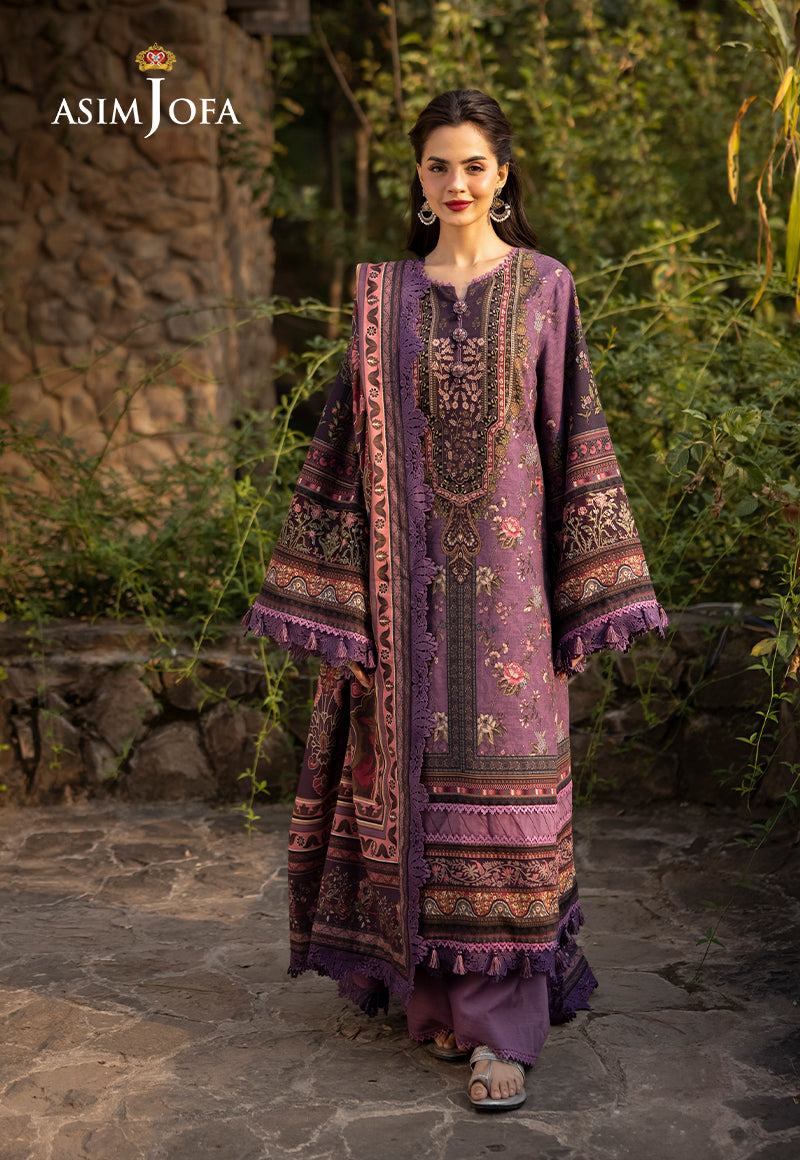
purple shaheen embroidered suit